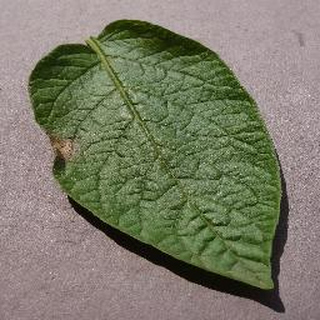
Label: potato_late_blight